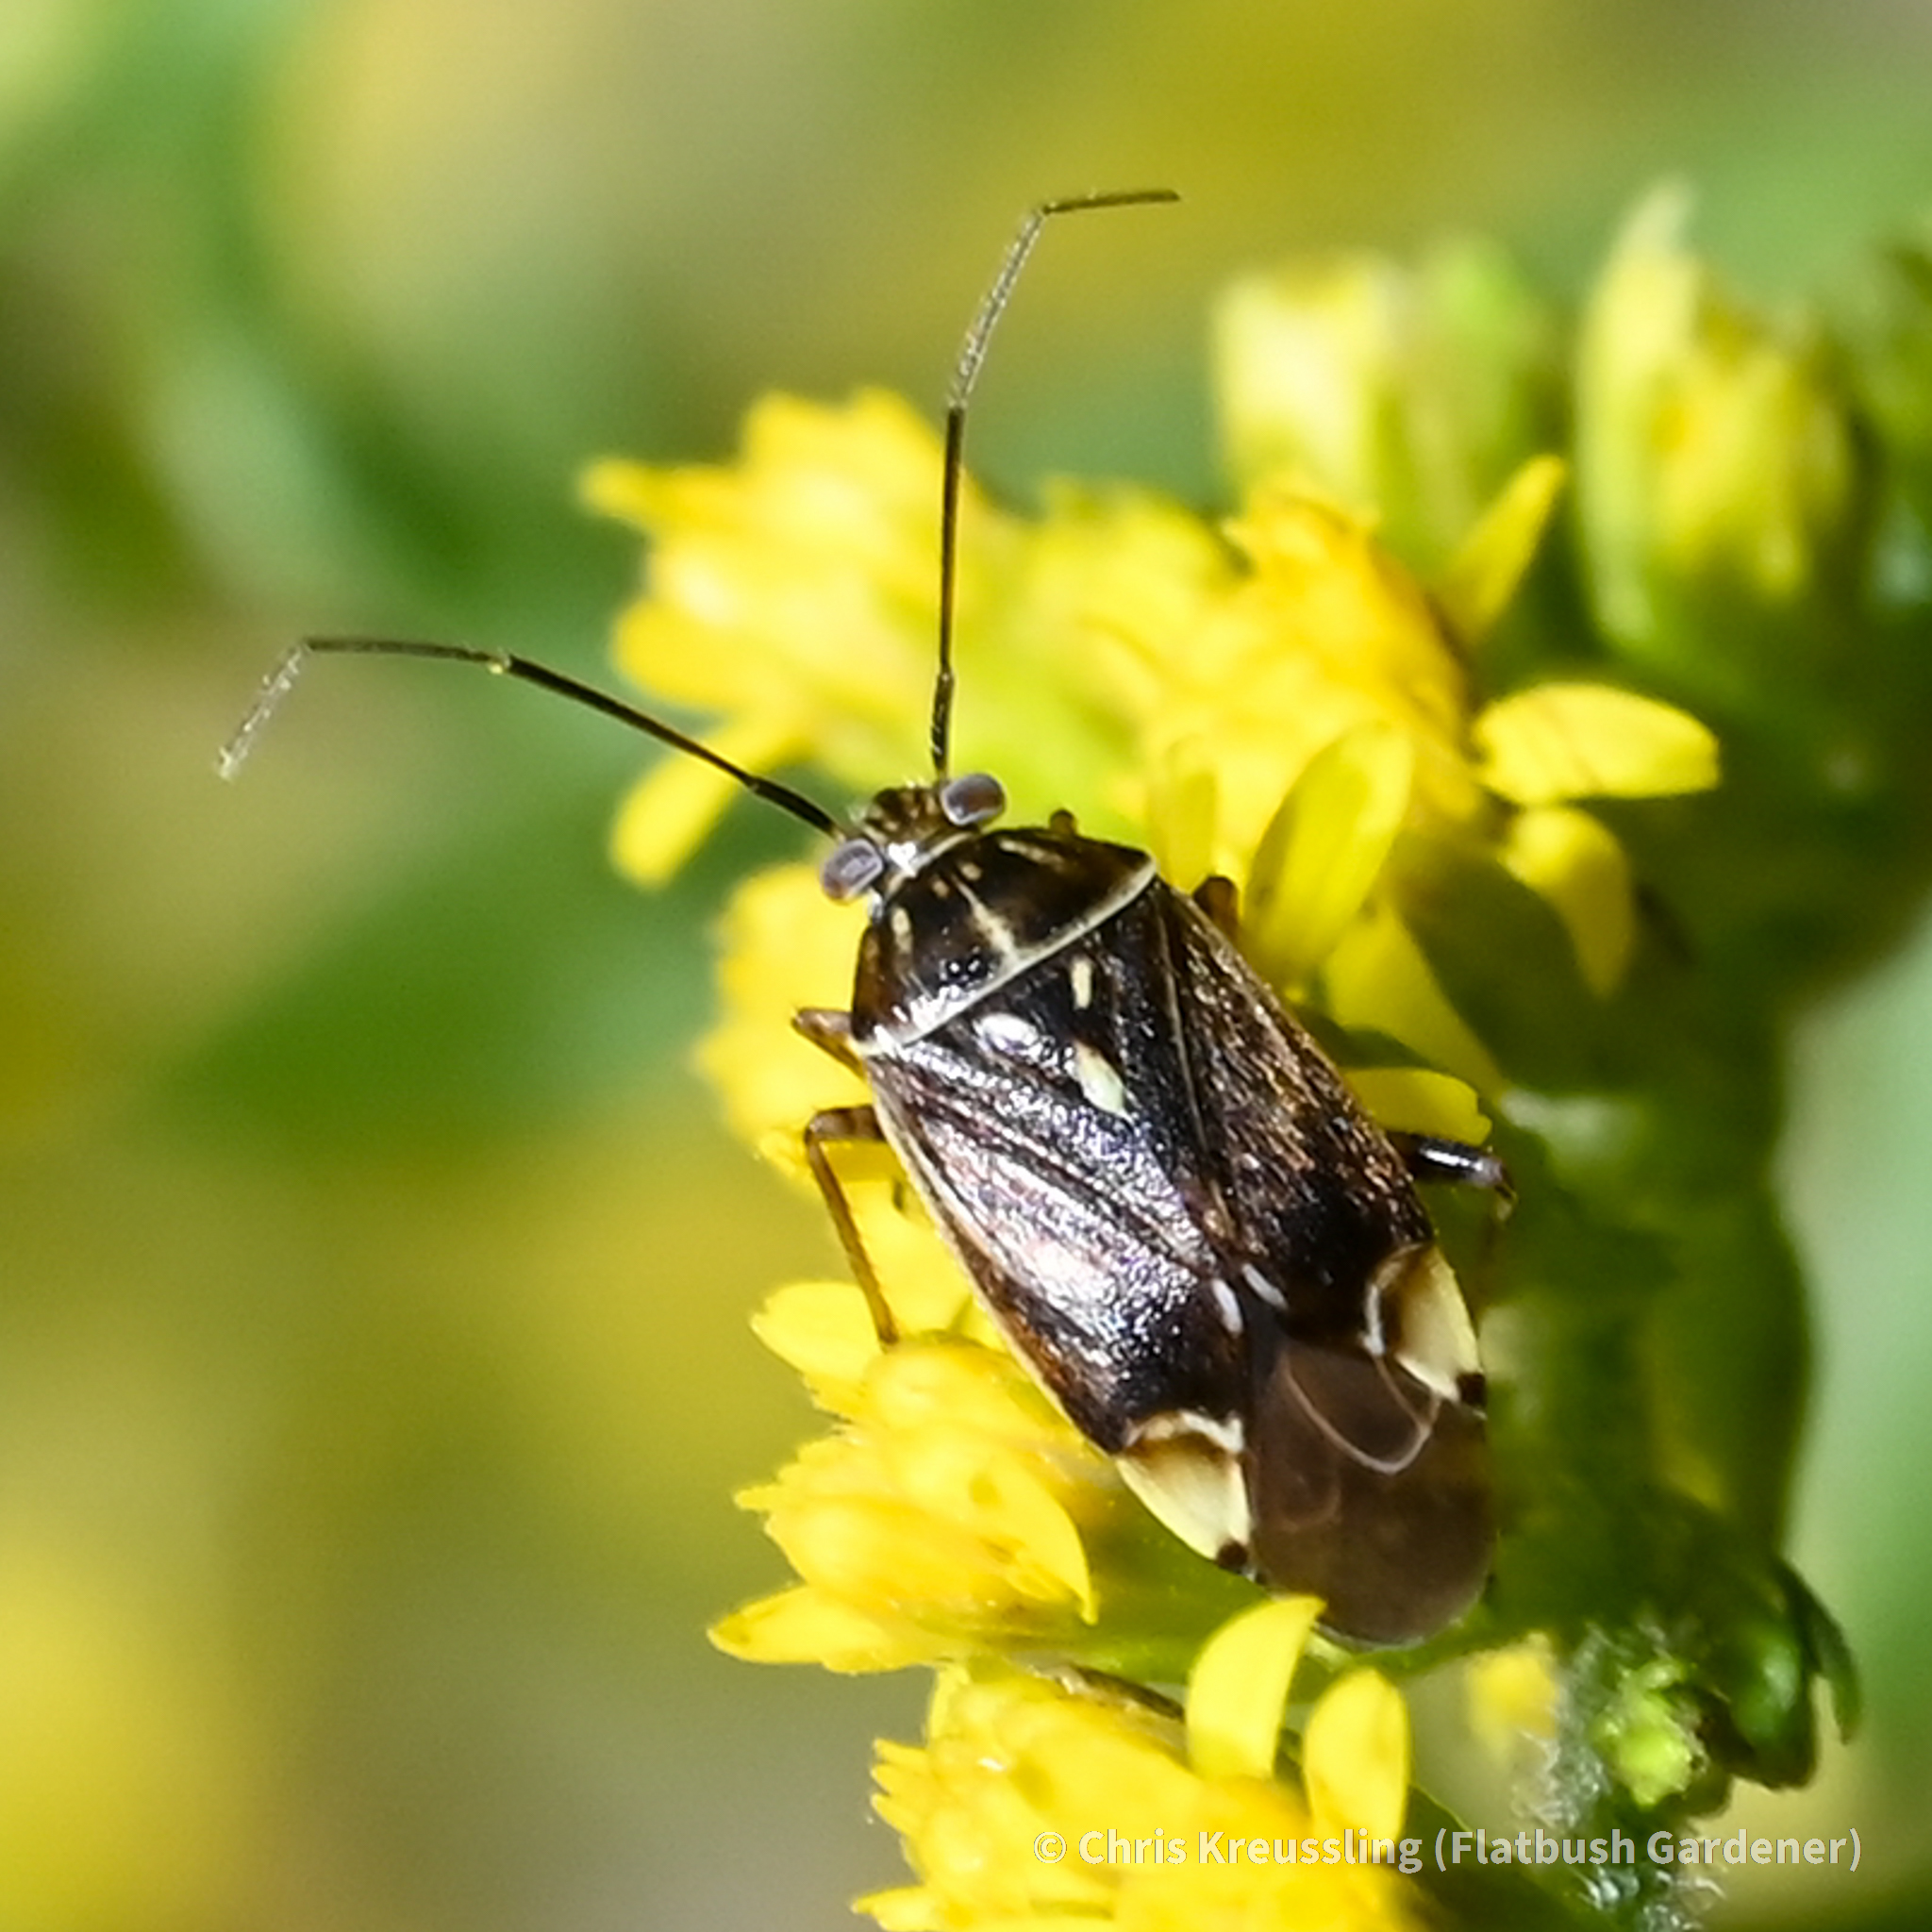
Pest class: lygus_bug